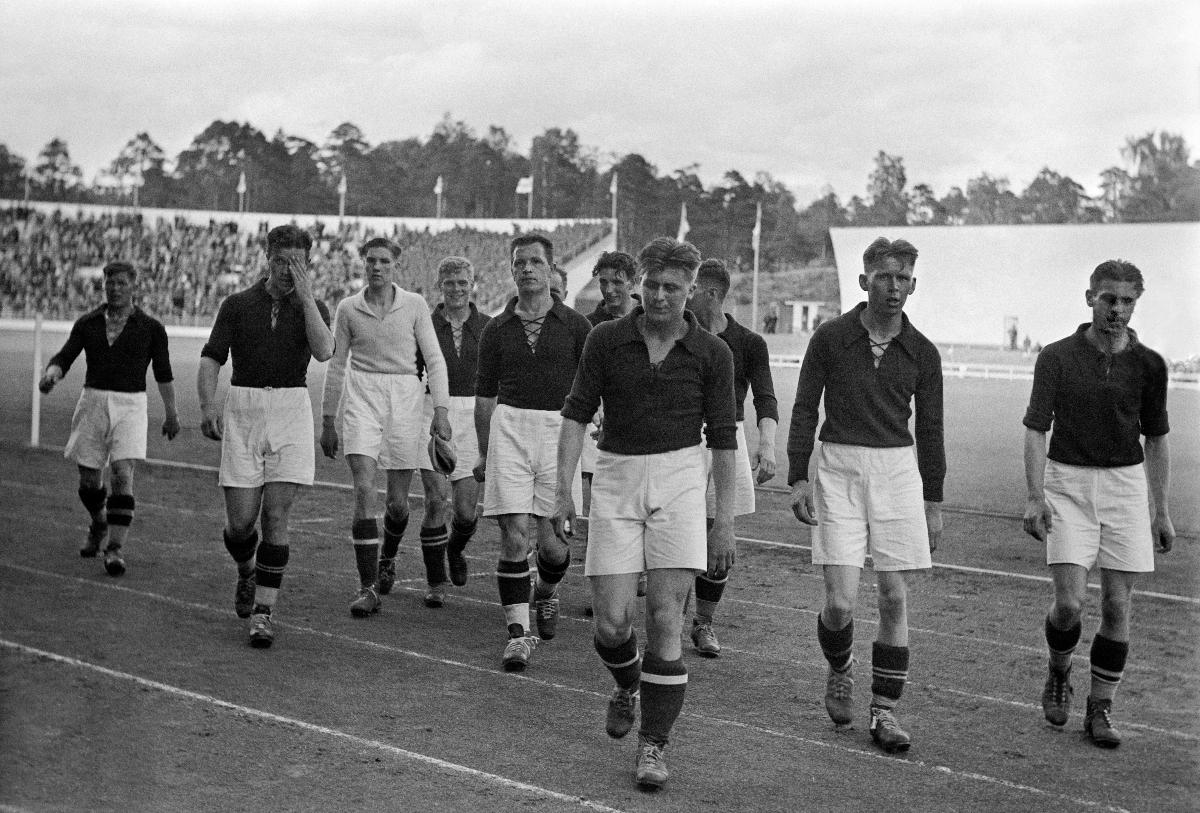
Helsingin Olympiastadionin avajaiset
Helsingfors Olympiastadions invigning; The inauguration of Helsinki Olympic Stadium
sisällön kuvaus: Helsingin Olympiastadionin vihkiäiset 12.6.1938. content description: The inauguration of Helsinki Olympic Stadium 12.6.1938. innehållsbeskrivning: Helsingfors Olympiastadions invigning 12.6.1938.
Kuvaaja: Sundström, Hugo, kuvaaja
Vuosi: 1938
Paikka: Suomi, Uusimaa, Helsinki
Aiheet: avajaiset; stadionit; HBL; jalkapalloilijat; vihkiäiset; openings (celebrations); olympic stadiums; openings; celebrations; sports; stadiums; football players; öppningsceremonier; idrott; olympiastadion; öppning; invigning; festligheter; stadion; sport; fotbollsspelare